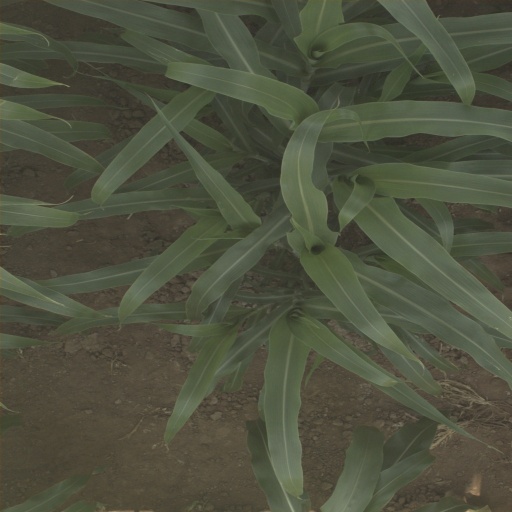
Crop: sorghum